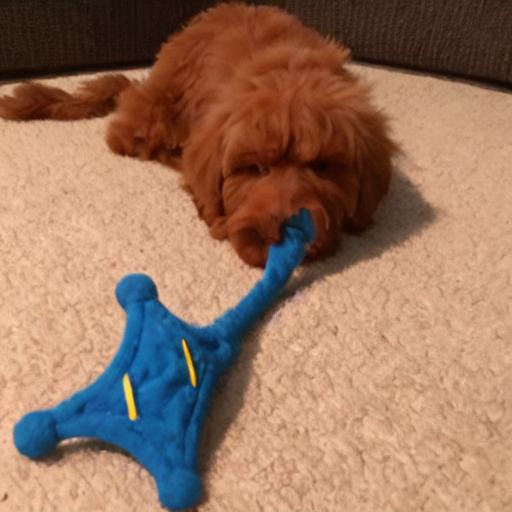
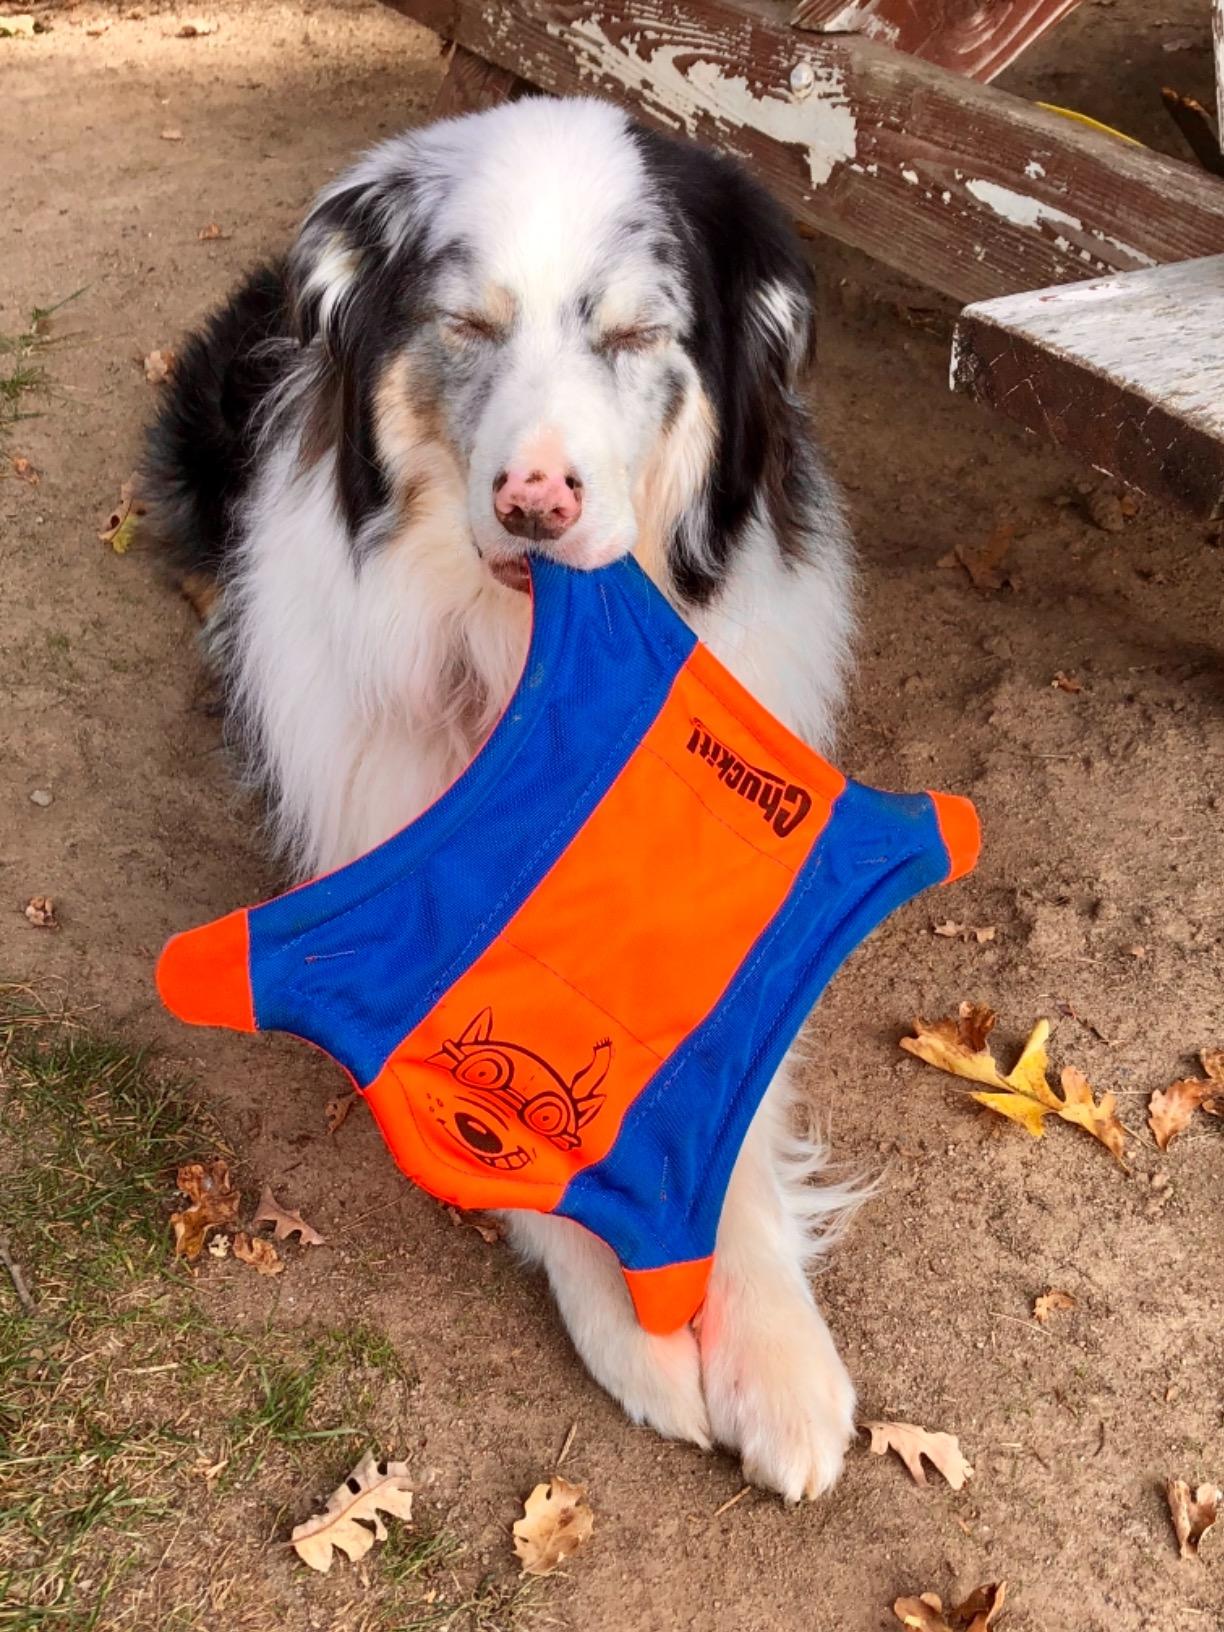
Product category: items_toy
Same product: no